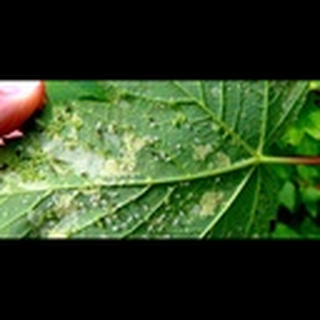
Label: cotton_aphids